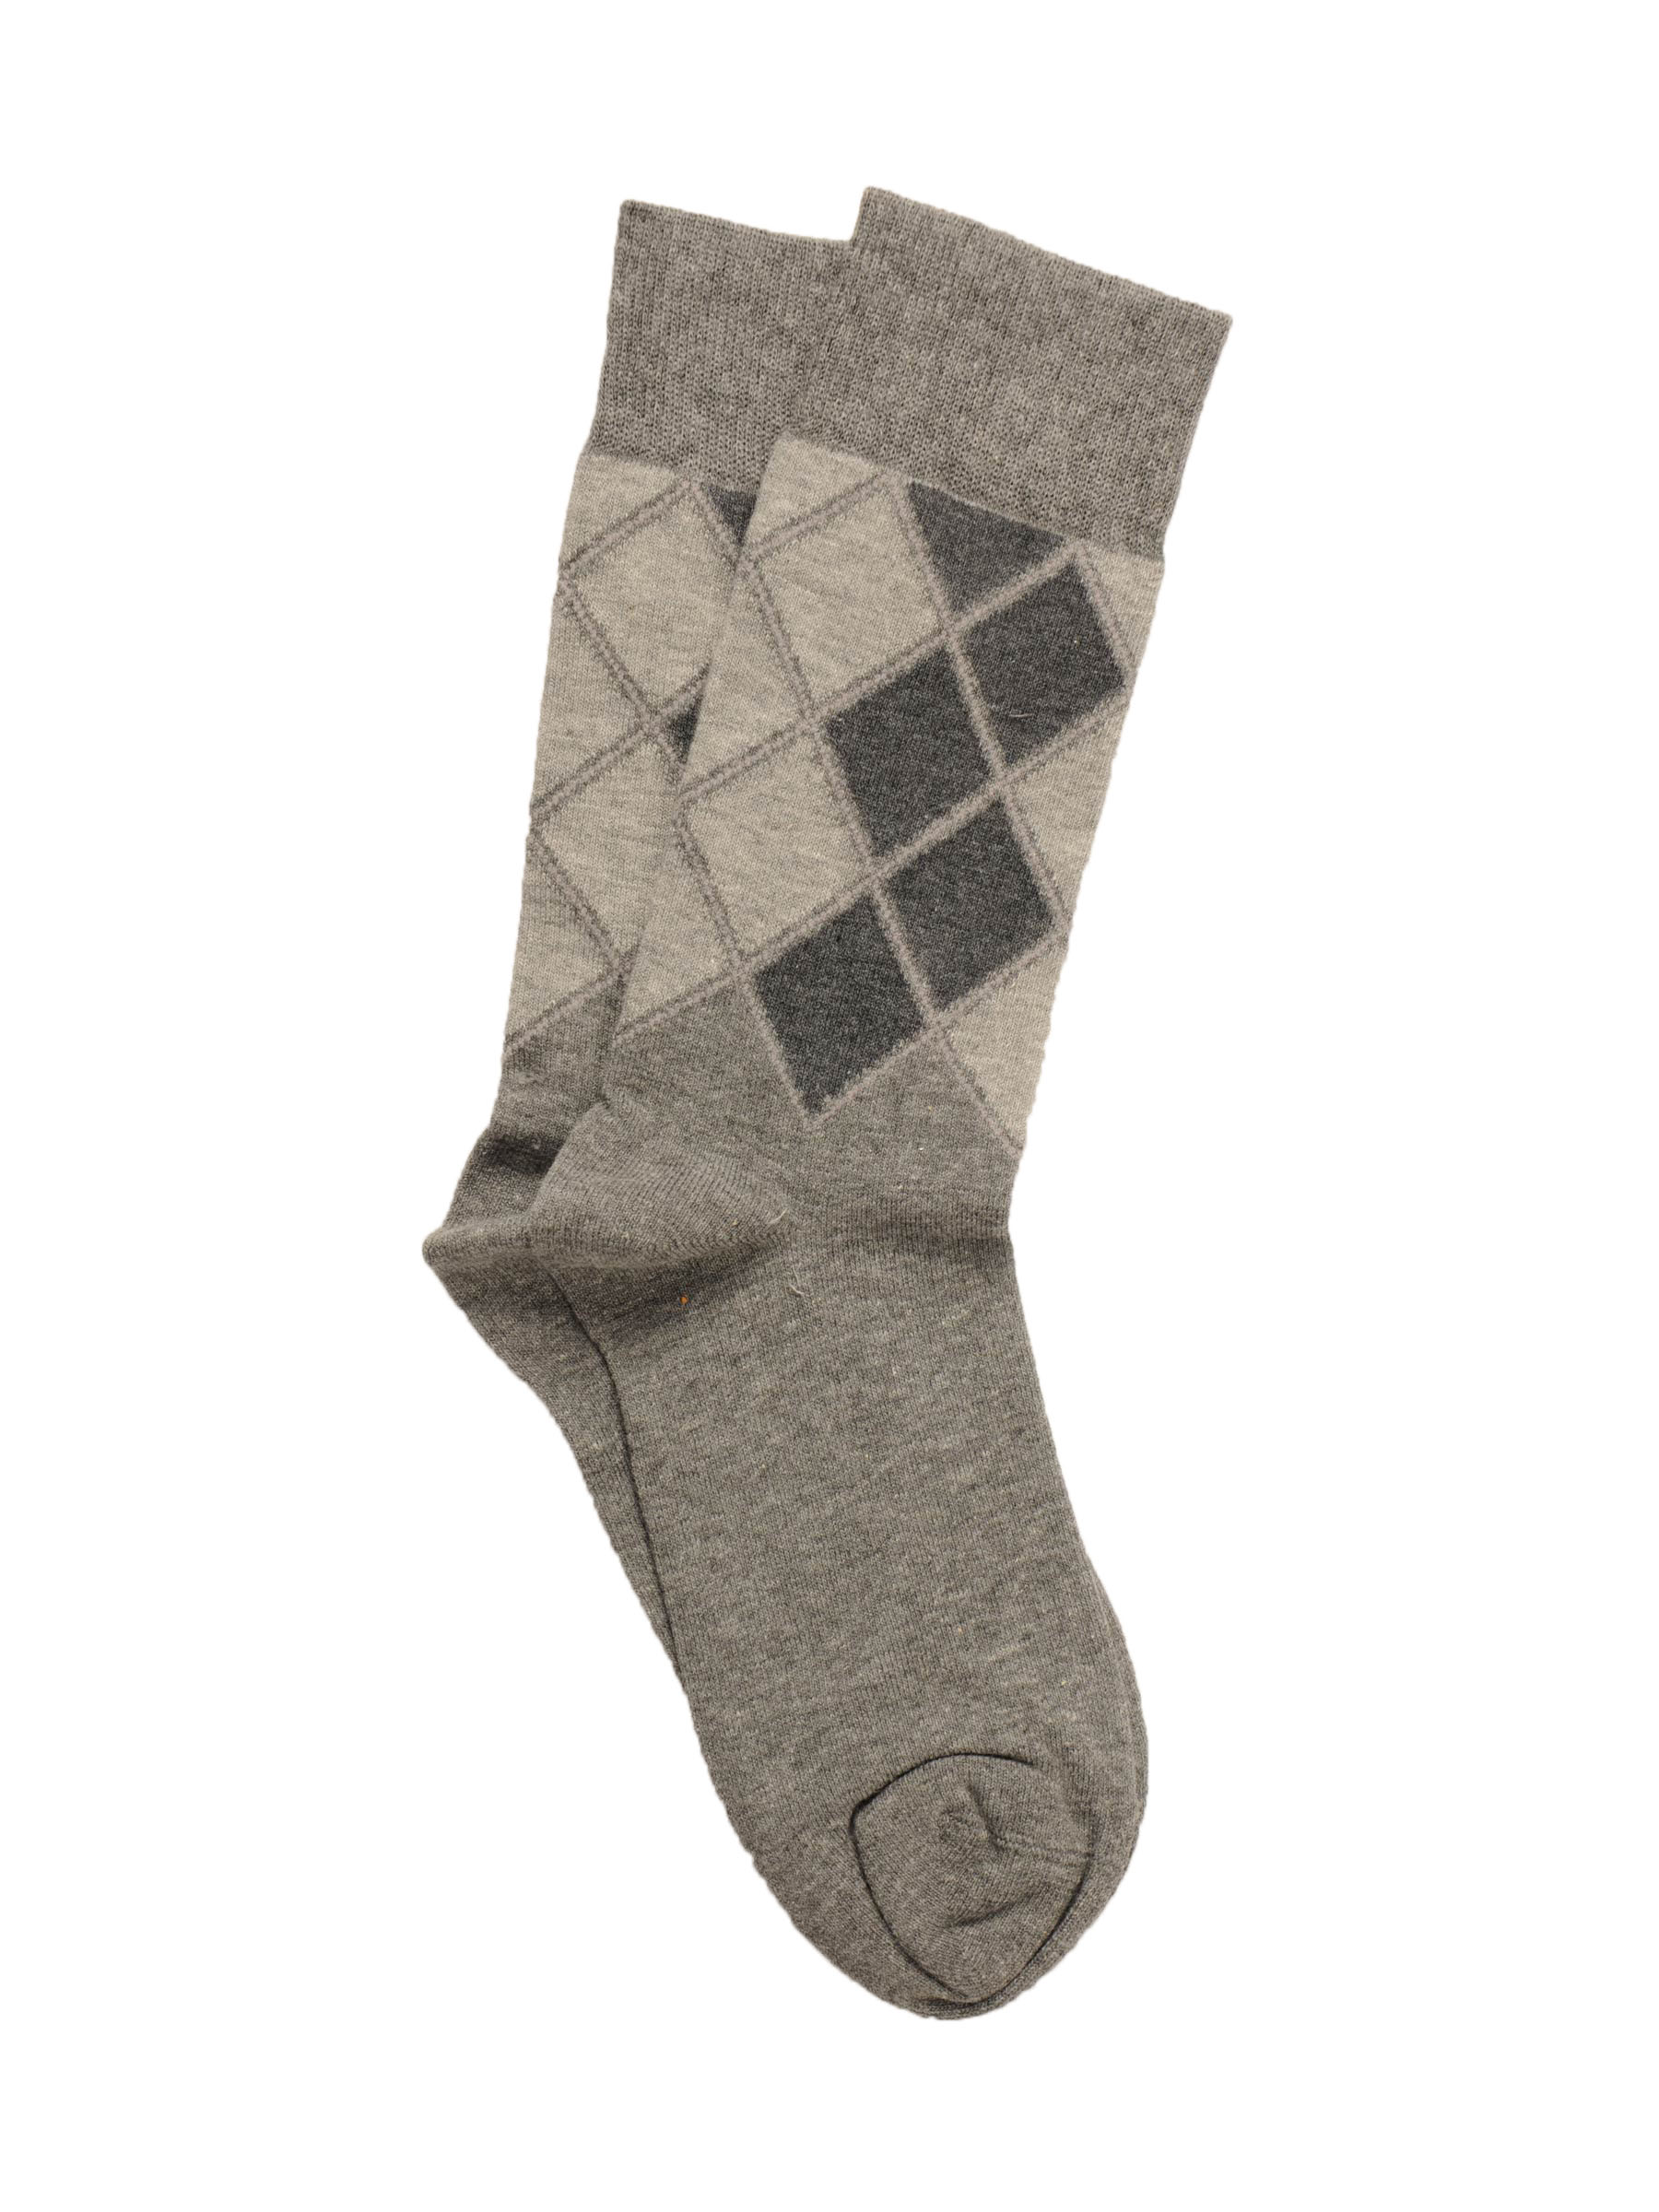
United Colors of Benetton Men Check Grey Socks
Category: Accessories / Socks / Socks
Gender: Men
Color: Grey
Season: Summer 2011
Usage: Casual